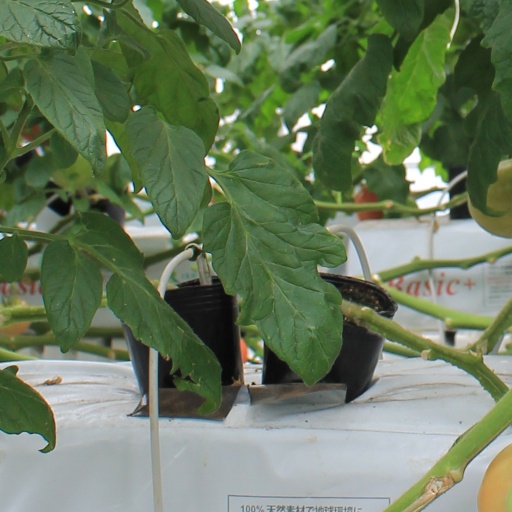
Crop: tomato